Falconry

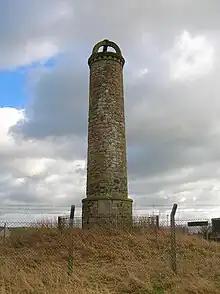
The Shaw Monument, a falconry observation tower in Scotland.

Falcons can live into their midteens, with larger hawks living longer and eagles likely to see out middle-aged owners. Through the captive breeding of rescued birds, the last 30 years have had a great rebirth of the sport, with a host of innovations; falconry's popularity, through lure flying displays at country houses and game fairs, has probably never been higher in the past 300 years. Ornithologist Tim Gallagher, editor of the Cornell Lab of Ornithology's "Living Bird" magazine, documented his experiences with modern falconry in a 2008 book, "Falcon Fever".